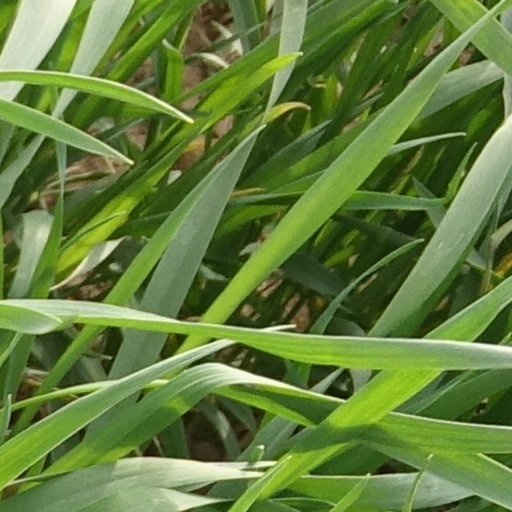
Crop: wheat